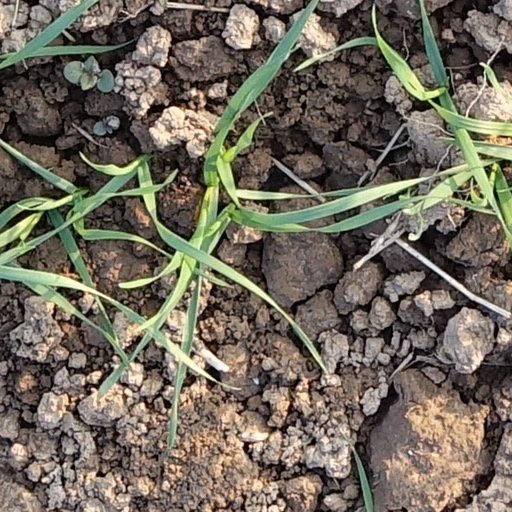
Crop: wheat